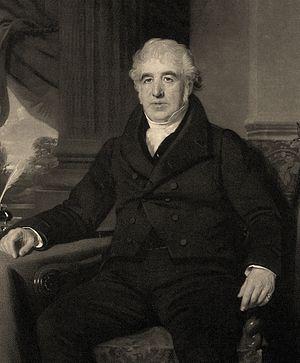
Charles Macintosh, né à Glasgow le 29 décembre 1766 et mort à Dunchattan en Écosse le 25 juillet 1843, est un inventeur et chimiste écossais réputé pour ses nombreuses trouvailles.